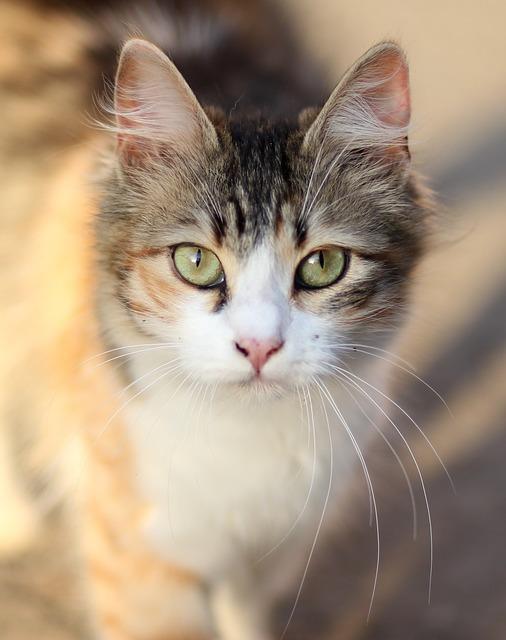
cat